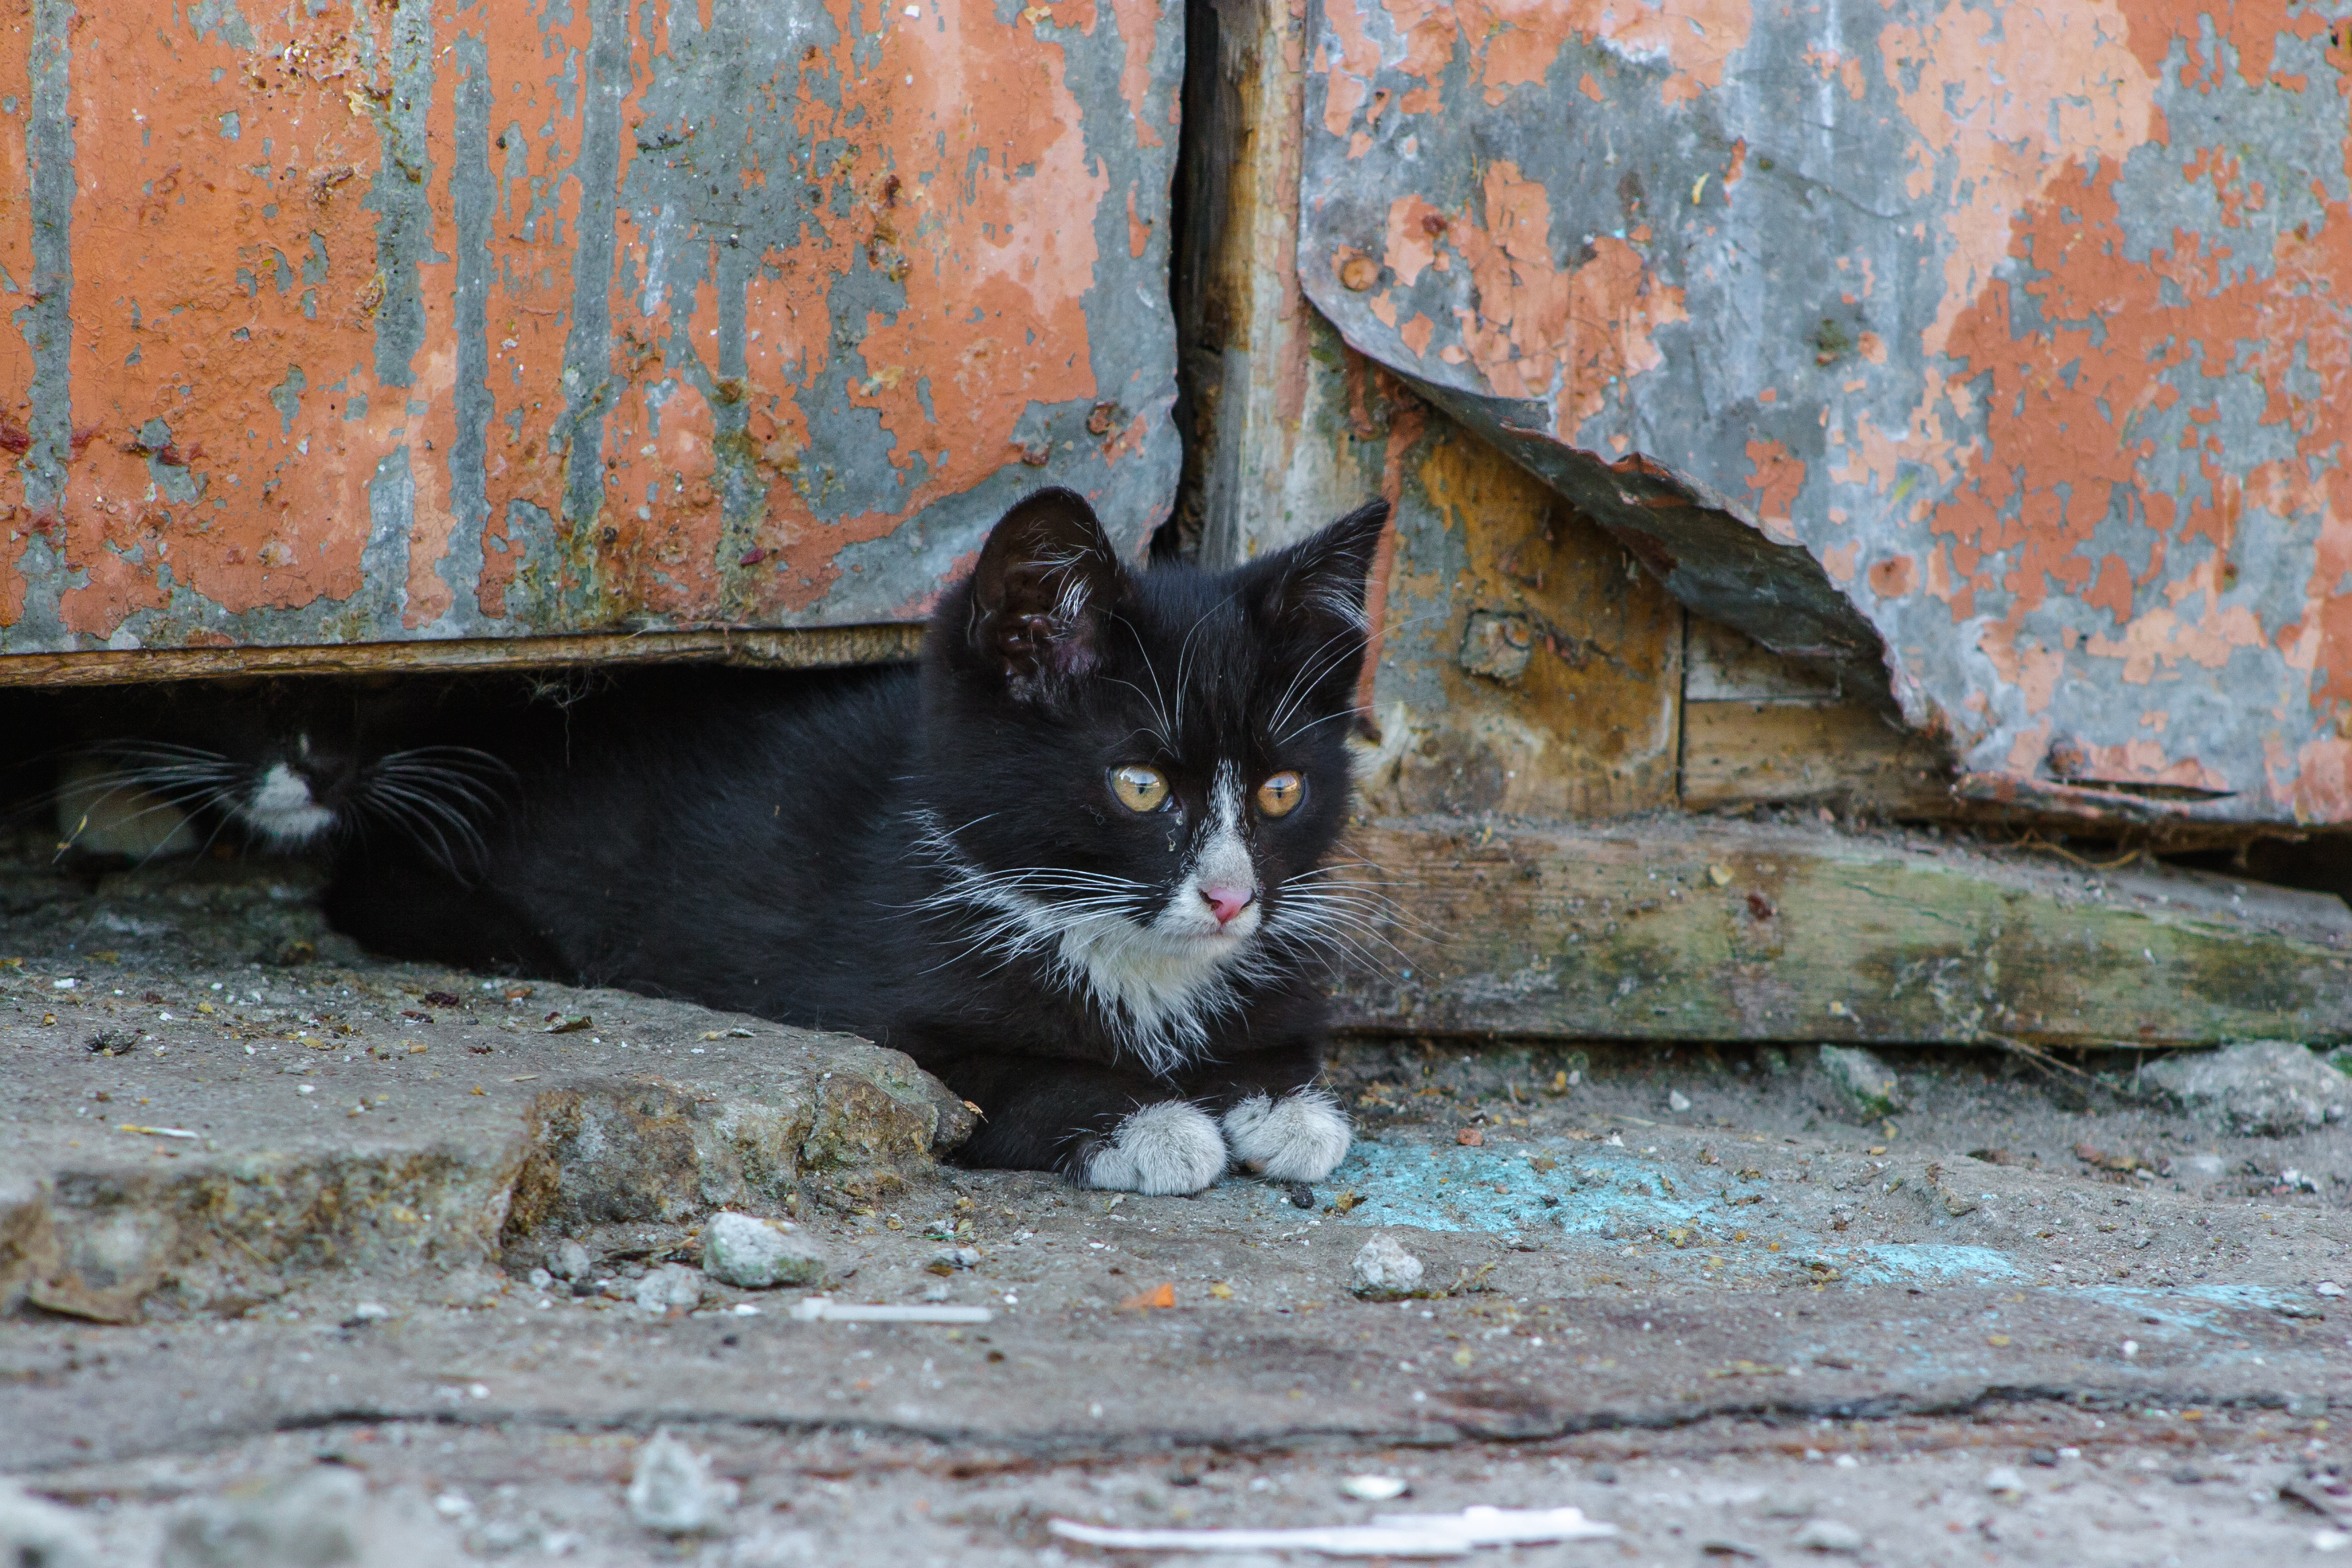
street, cat, small to medium sized cats, felidae, whiskers, domestic short haired cat, snout, carnivore, aegean cat, black cat, kitten